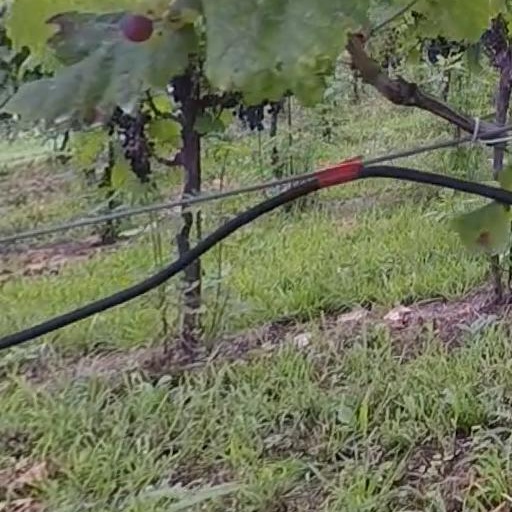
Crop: grape